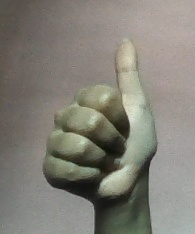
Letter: aleff